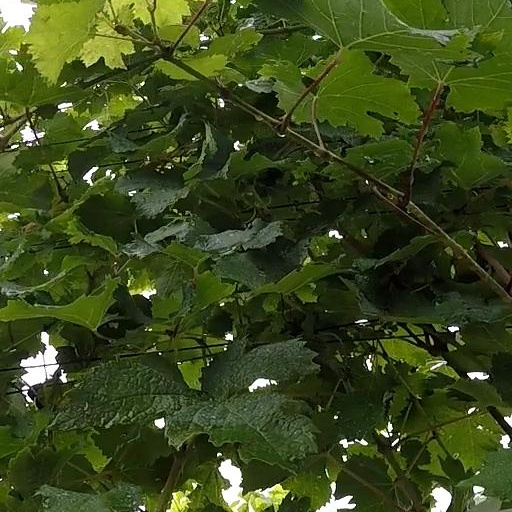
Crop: grape